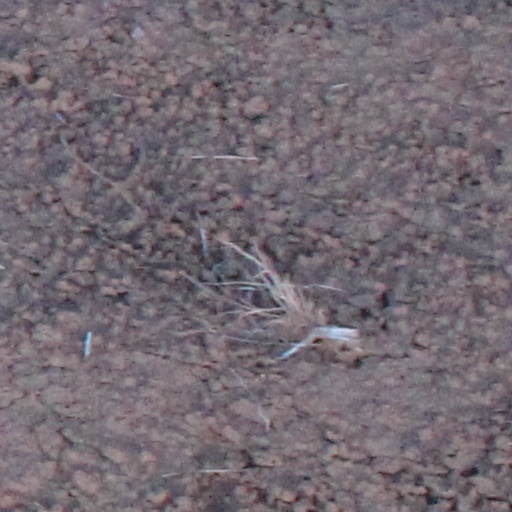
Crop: wheat